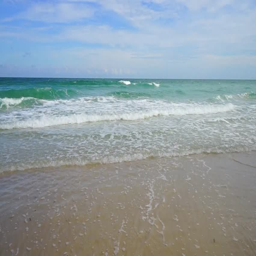
patriotic image of national flag .